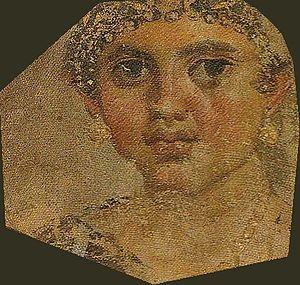
La tombe d'Aline est un tombeau de l'Égypte antique de l'époque de Tibère ou Hadrien, découvert et fouillé à Hawara en 1892.